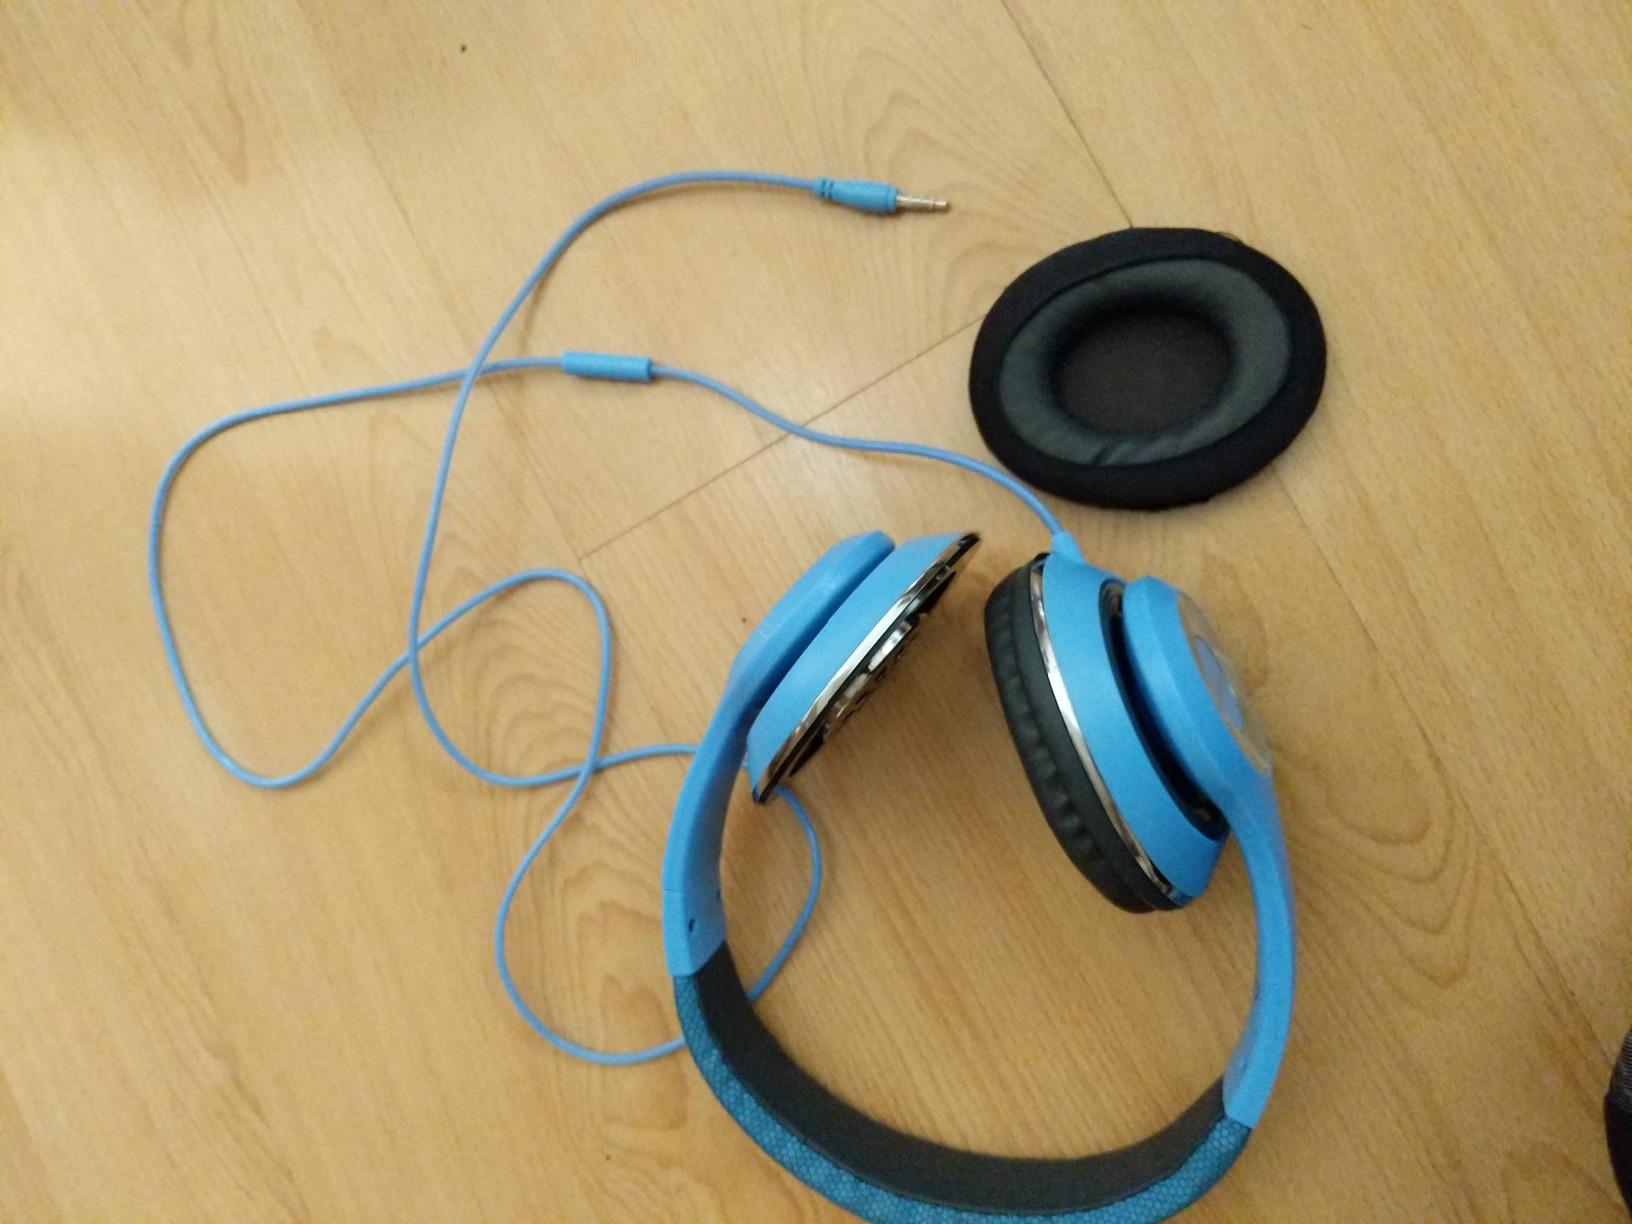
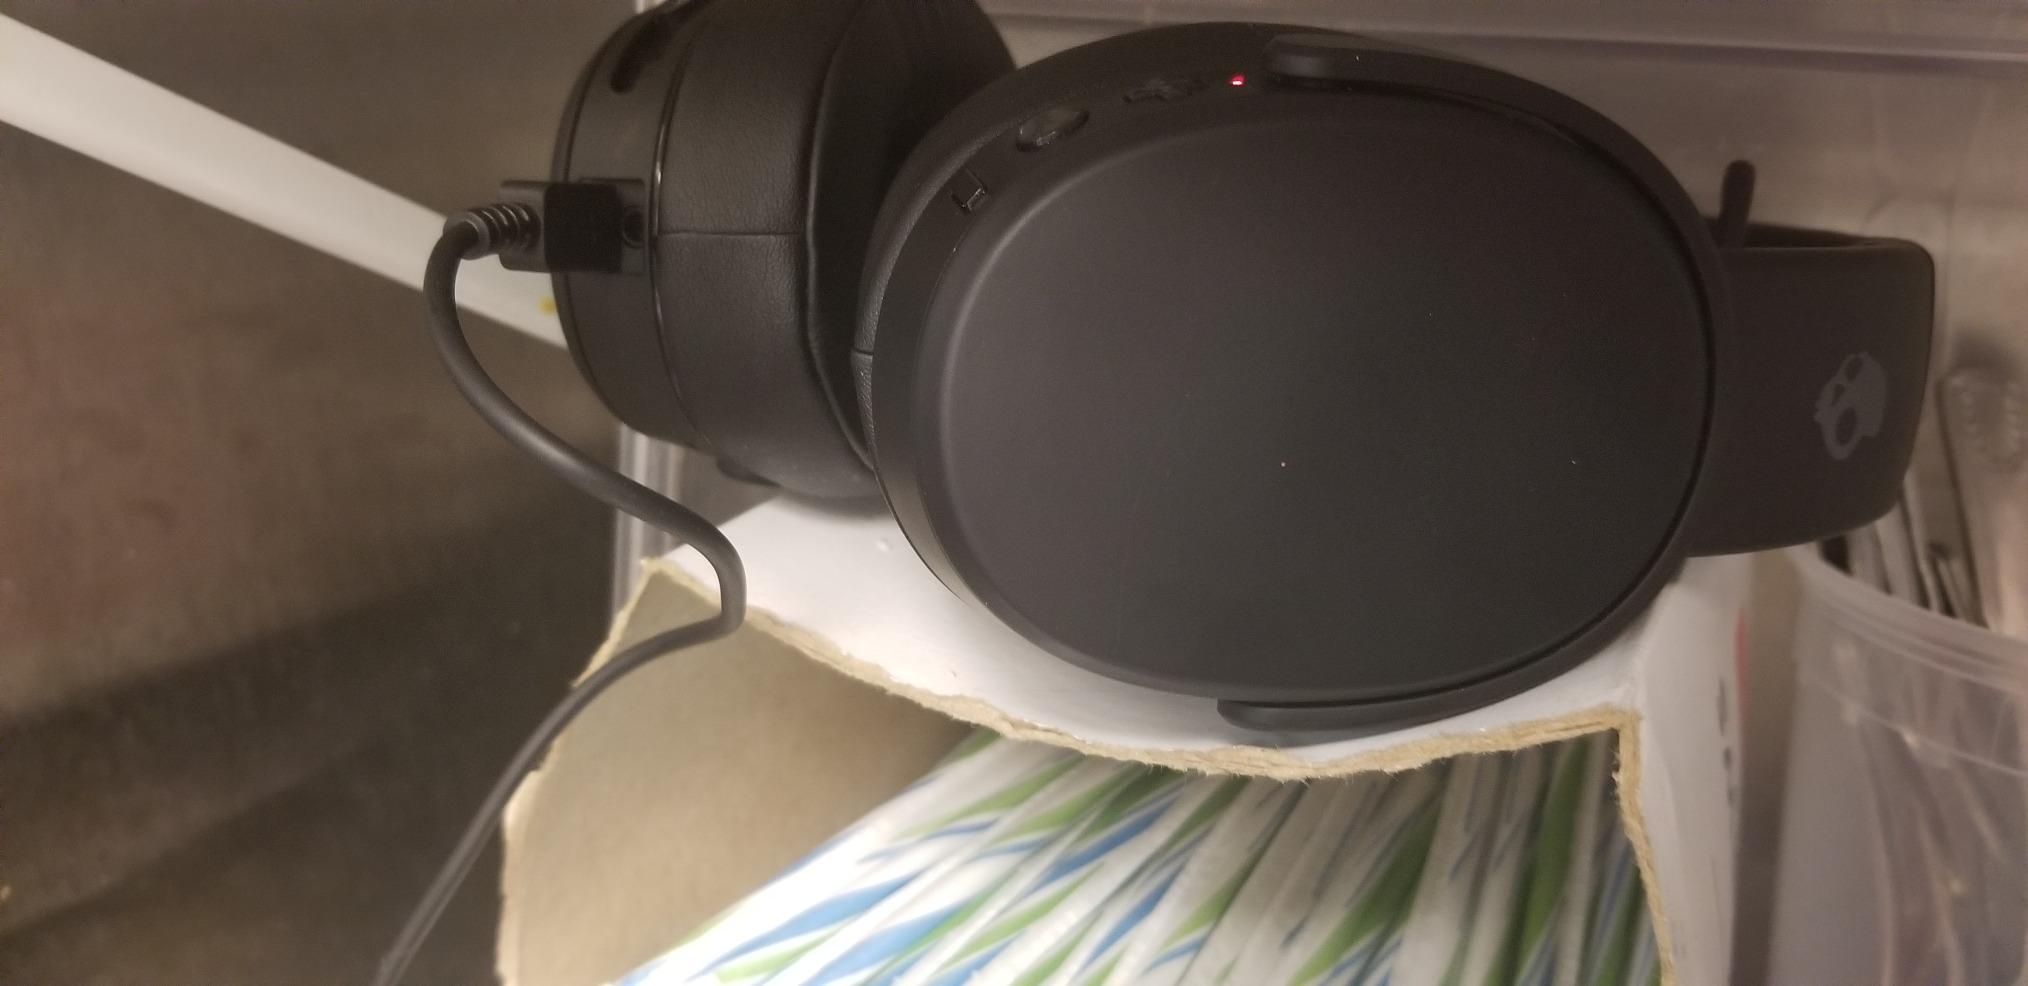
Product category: headphones
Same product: no